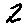
Label: 2